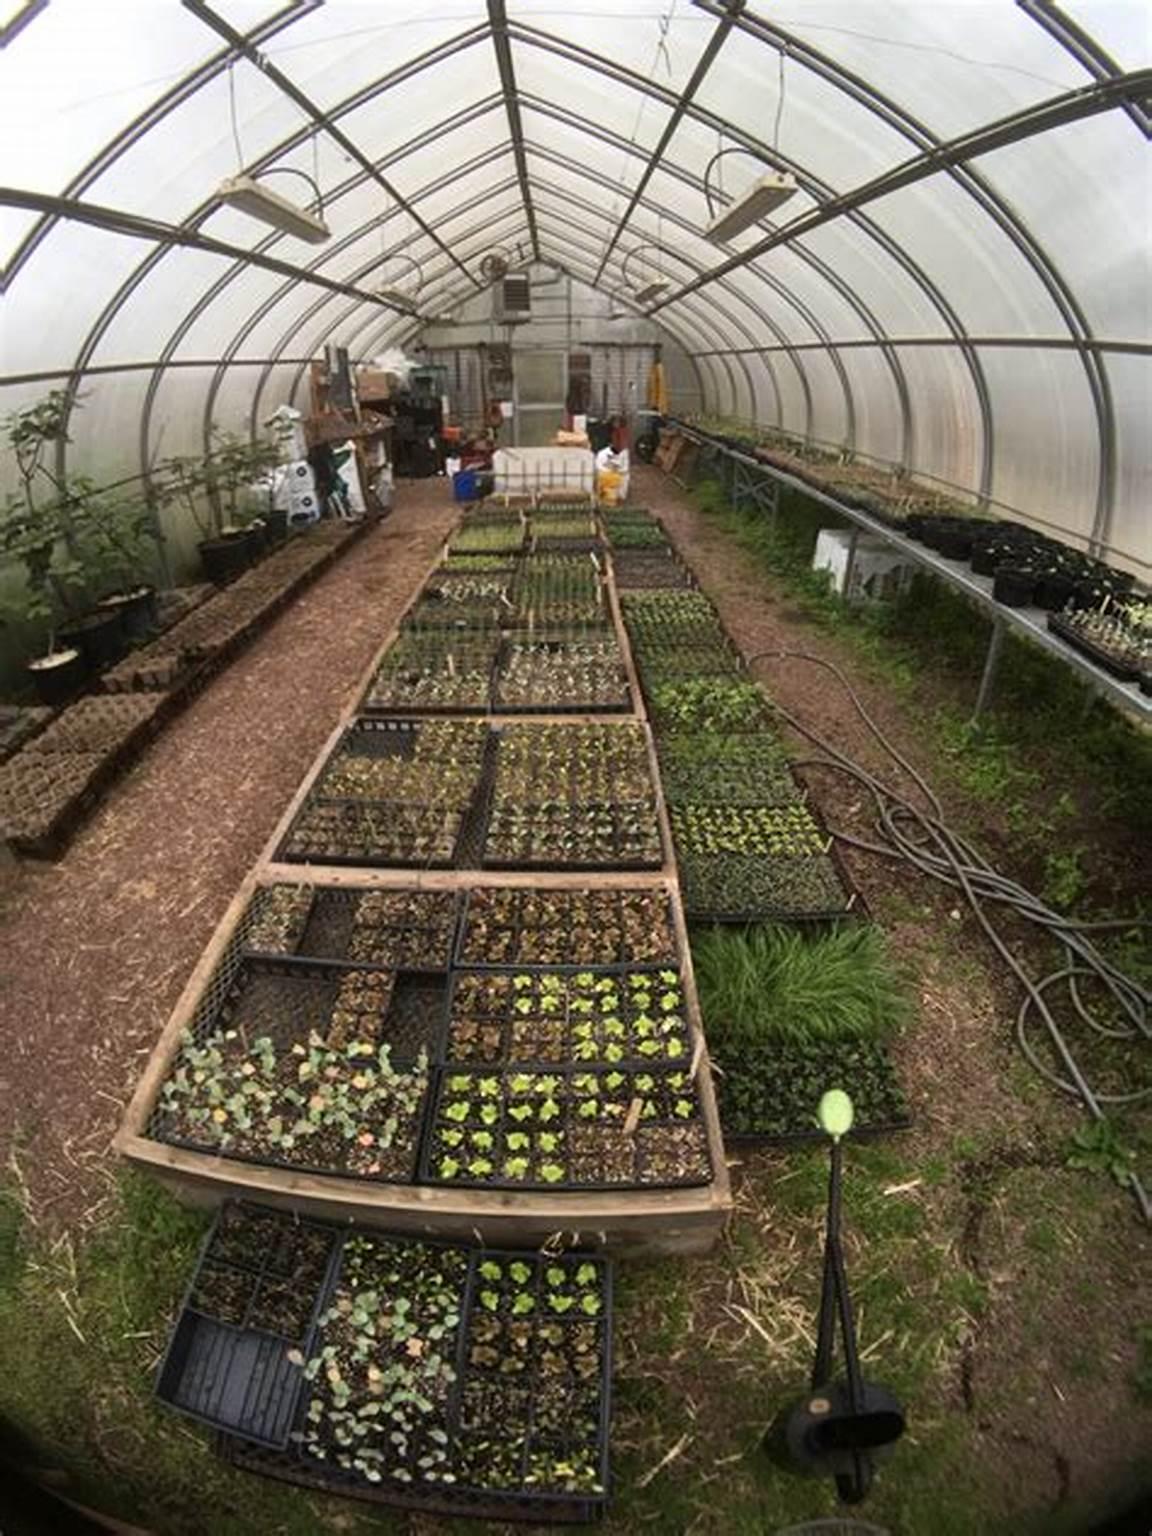
Mkulima ambaye amejikita kwenye biashara ya kuuza miche, tayari amezisia mbegu za aina tofauti zimeota, akisubili ziweze kufikiwa wakati wa kung'oa ili ziweze kuingizwa sokoni.